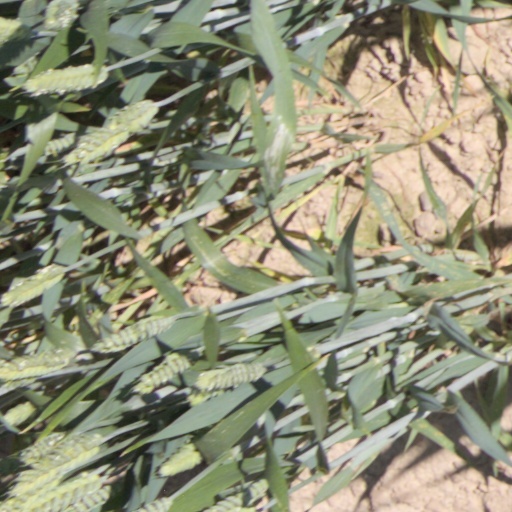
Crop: wheat